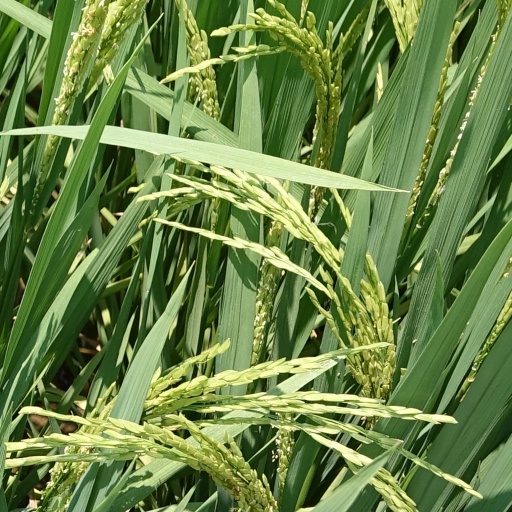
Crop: rice